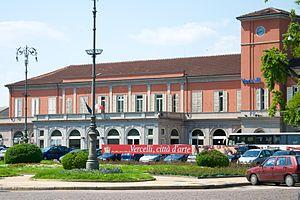
La gare de Verceil, est une gare ferroviaire italienne des lignes de Turin à Milan, de Vercelli à Casale Monferrato et de Vercelli à Pavie. Elle est située dans la ville de Verceil, chef-lieu de la province de Verceil dans la région du Piémont.